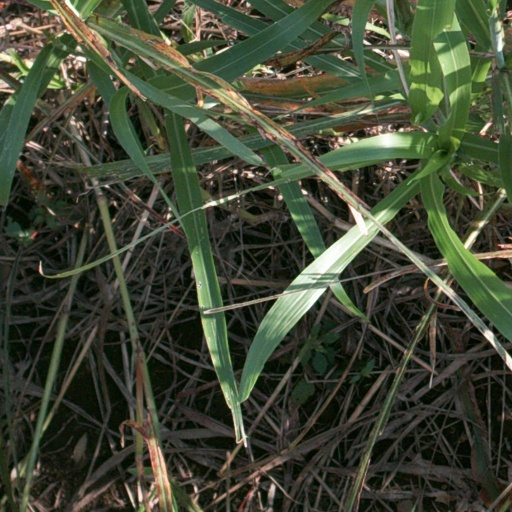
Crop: sorghum